Sberbank

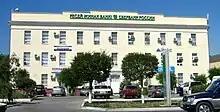
Former Sberbank office in Atyrau, Kazakhstan

The 19 August 2021 Supreme Court of Ukraine ruling forbids the daughter of the Russian Sberbank in Ukraine to use the trademark "Sberbank" since it ruled that Oschadbank is the sole legal owner of the trademark "Sberbank" in Ukraine.